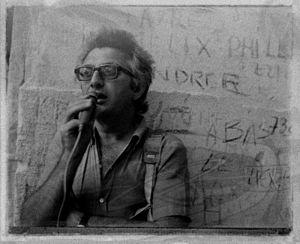
Lucien Clergue, né le 14 août 1934 à Arles et mort le 15 novembre 2014 à Nîmes, est un photographe français.